US 41–Fanny Hooe Creek Bridge

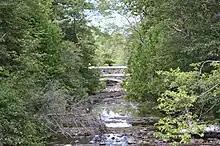
Side view down Fanny Hooe Creek

The bridge spanning the Fanny Hooe Creek is a small concrete arch bridge (spanning 25 feet) with an elliptically shaped continuous arch ring and filled spandrels. It sits on a concrete foundation. The endwalls and parapet walls of the bridge have decoratively placed fieldstone work with grapevine mortar joints. Each parapet has four paneled concrete bulkheads which merge into pilasters along the sidewalls below grade level. The bridge is particularly significant because of its decorative stonework (unusual for Michigan bridges) and the degree of craftsmanship in its construction. George Tramp, an engineer with the Michigan State Highway Department in the 1920s, commented that, "after one sees the masonry work on this bridge they will agree that the art work of the stone mason has not been entirely lost."